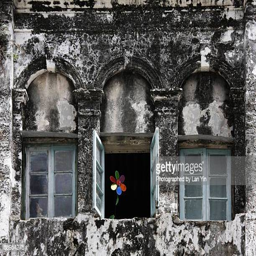
a flower in the window